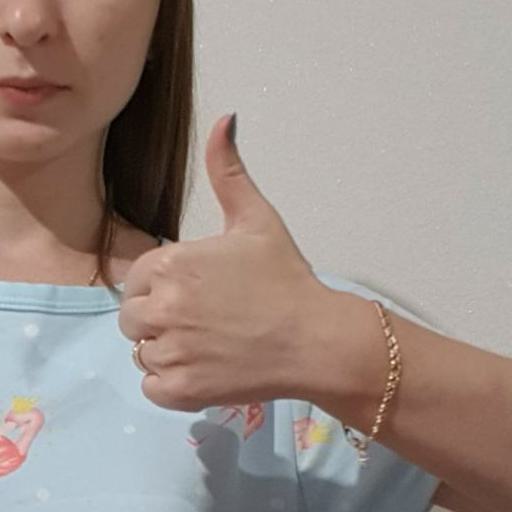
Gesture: like